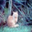
Label: cat